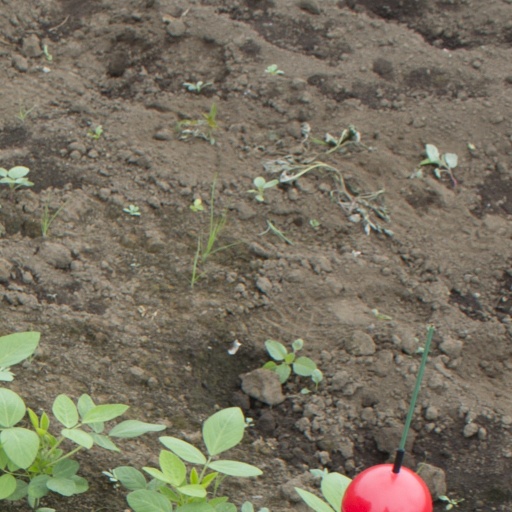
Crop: soybean